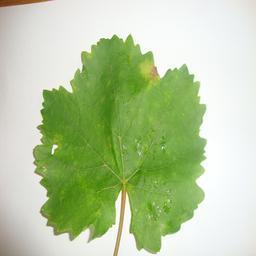
Label: Downy Mildew